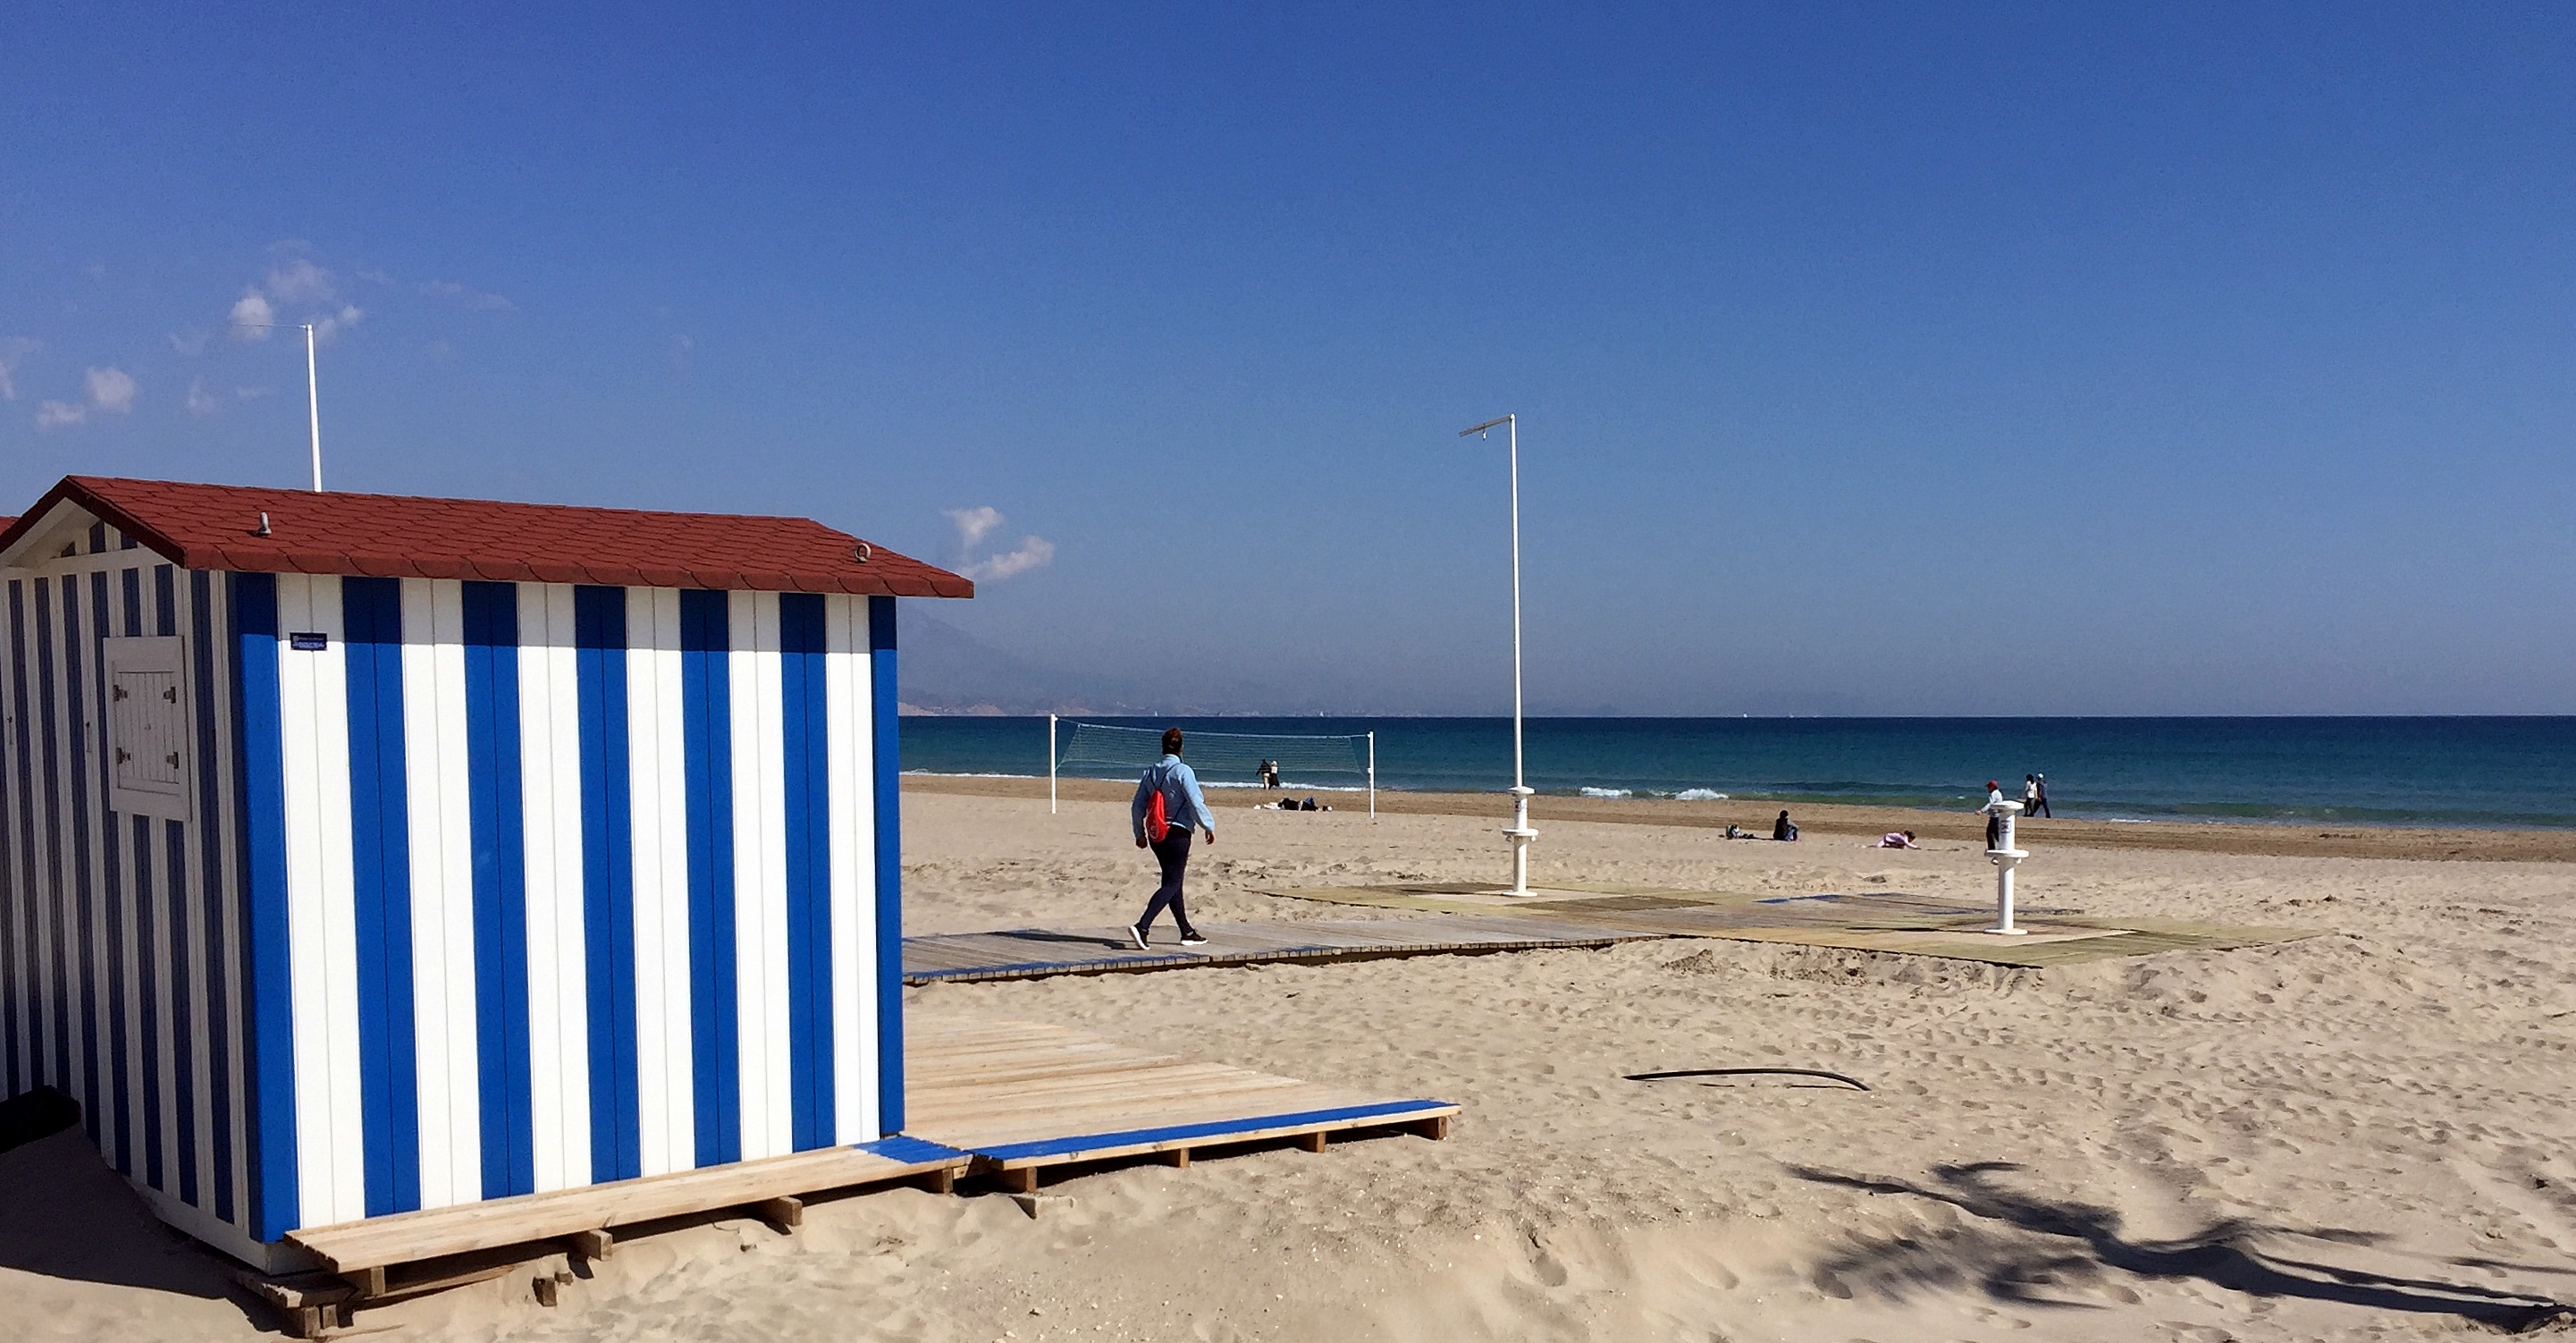
san juan beach, beach, sky, sea, shore, sand, coast, coastal and oceanic landforms, vacation, horizon, ocean, tourism